Skiarena Andermatt-Sedrun

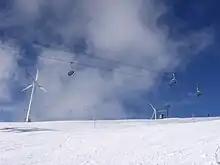
Nätschen's main skiing area, and the Nätschen - Stöckli chairlift and the Dürstelen T-bar

Nätschen is one of the three main mountains making the ski area. It has 24 runs ( of pistes) and 5 lifts, and is located north of Andermatt. Nätschen is a mountain more suited for beginners. There is also a skiing area for children, served by two magic carpets. In 2017 and 2018, new lifts were constructed, creating a connection between Nätschen and Oberalp.